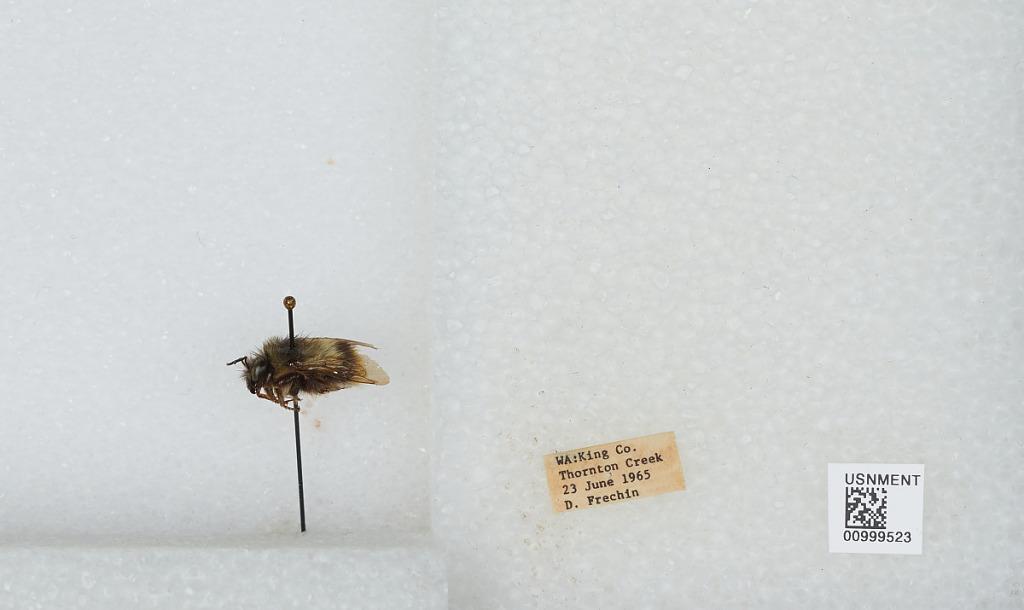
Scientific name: Bombus (Pyrobombus) mixtus Cresson
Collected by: D. Frechin
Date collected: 1965-6-23
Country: United States
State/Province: Washington
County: King
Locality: Thornton Creek
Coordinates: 47.7031, -122.309